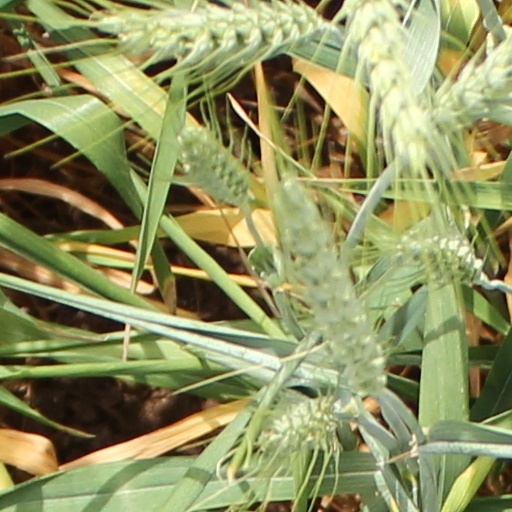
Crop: wheat